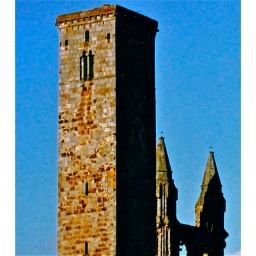
The stone towers still standing in St Andrew's Cathedral. ruins for many centuries.